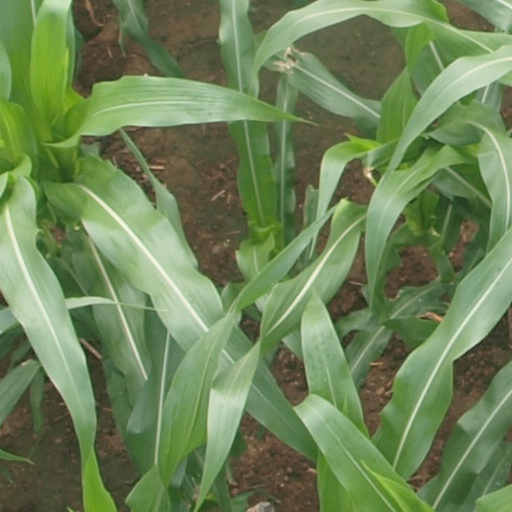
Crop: maize; corn